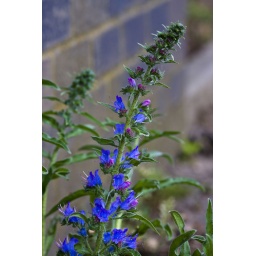
Growing through a crack in the road on the railway bridge over Vicarage Lane, Waterford, Hertfordshire.